Philippine Independent Church

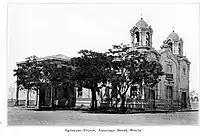
The Tondo Cathedral was the s first national cathedral along Calle Azcarraga (now Claro M. Recto Avenue) in Tondo, Manila which was established in 1905. It was heavily destroyed during the Second World War in 1945. It was later replaced by the National Cathedral of the Holy Child in Ermita, Manila.

Immediately after accepting the post, Aglipay demanded both then Governor-General William Howard Taft and Roman Catholic Church authorities to turn-over the church buildings to him on September 27, 1902, starting with the Manila Cathedral, but got rejected. A five-year campaign resulted in the acquisition of nearly one-half of Roman Catholic Church properties in the country by Aglipay's followers. However, in 1906, the then-conservative Supreme Court of the Philippines ruled that all property that had been occupied by Aglipay's followers had to be returned to the Roman Catholic Church. The Supreme Court of the United States upheld the decision in 1909. The Aglipayan Church was then forced to move to makeshift quarters, with only a handful of followers able to retain the occupied buildings.